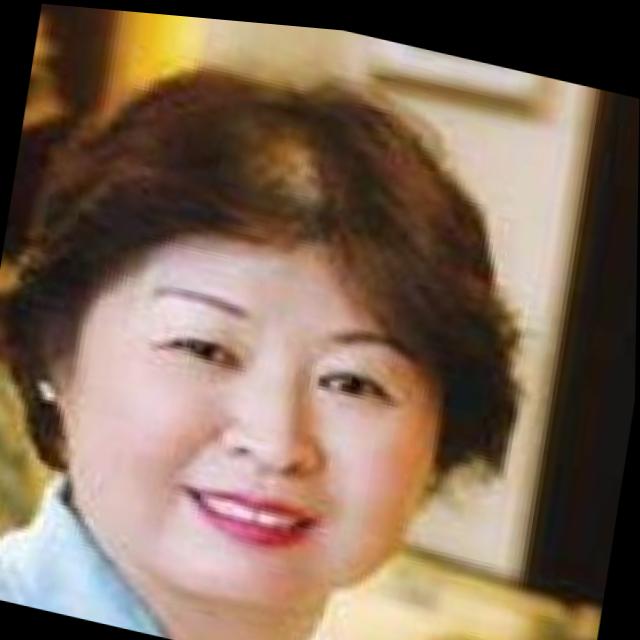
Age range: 45-64